Azadeh N. Shahshahani

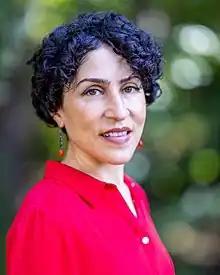
By Jonathan Banks, Journey Brave Photography

Azadeh N. Shahshahani is an American human rights attorney based in Atlanta. She is the legal and advocacy director for Project South. She previously served as president of the National Lawyers Guild and director of the National Security/Immigrants' Rights Project for the American Civil Liberties Union (ACLU) of Georgia.